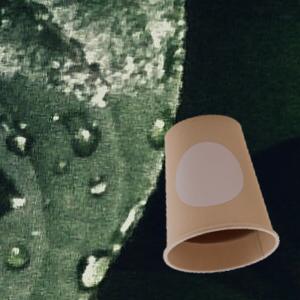
Label: cups